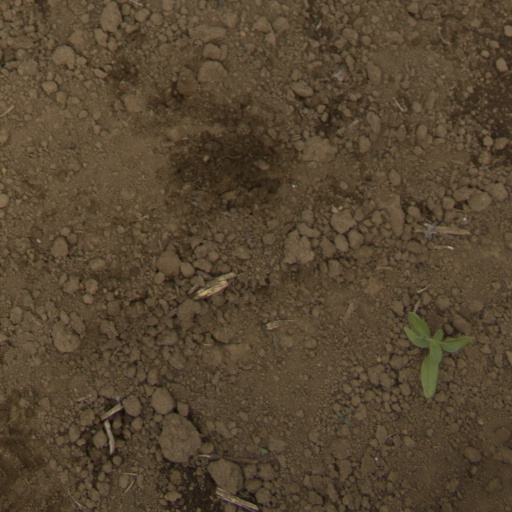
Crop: Jerusalem artichoke